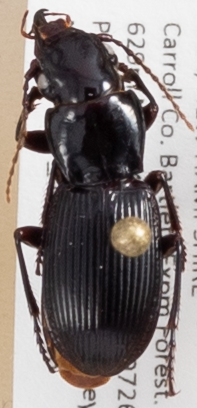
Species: Pterostichus rostratus
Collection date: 2019-06-26
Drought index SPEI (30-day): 0.362
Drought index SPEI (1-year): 1.22
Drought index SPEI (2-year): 0.998